Johor Bahru

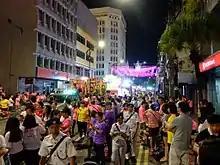
Chingay parade in 2018

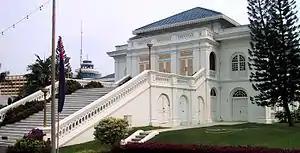
The Grand Palace, one of the important historical buildings in the city.

The internal roads linking different parts of the city are mostly federal roads constructed and maintained by Malaysian Public Works Department. There are five major highways linking the Johor Bahru Central Business District to outlying suburbs: Tebrau Highway and Johor Bahru Eastern Dispersal Link Expressway in the northeast, Skudai Highway in the northwest, Iskandar Coastal Highway in the west and Johor Bahru East Coast Highway in the east. Pasir Gudang Highway and the connecting Johor Bahru Parkway cross Tebrau Highway and Skudai Highway, which serve as the middle ring road of the metropolitan area.